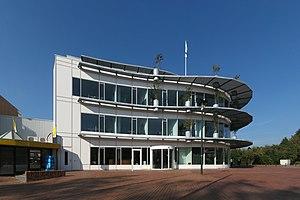
Haren est une ville de la commune néerlandaise de Groningue, située dans la province de Groningue. Elle était une commune indépendante avant le 1ᵉʳ janvier 2019.